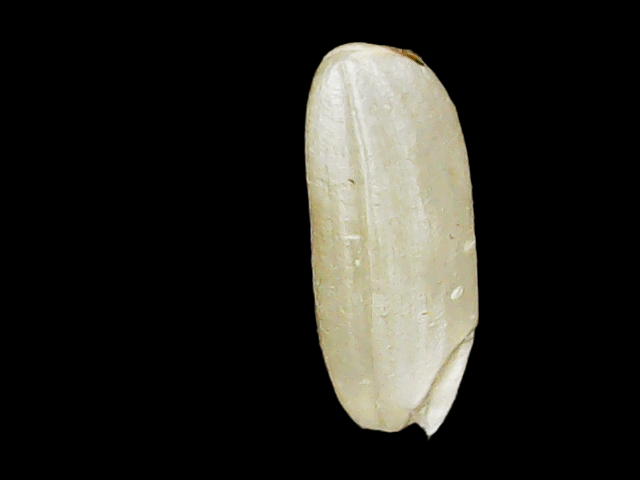
Rice variety: Binadhan23